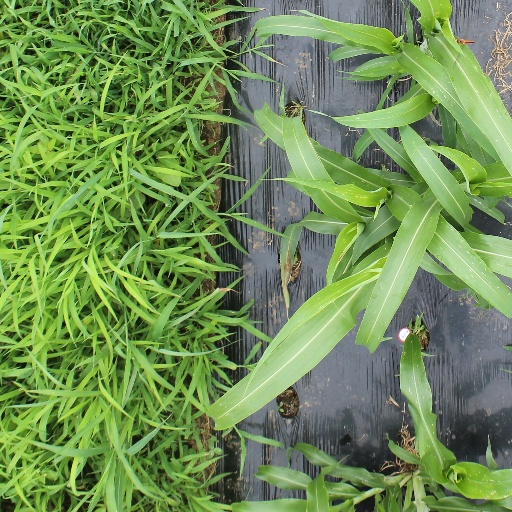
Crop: sorghum